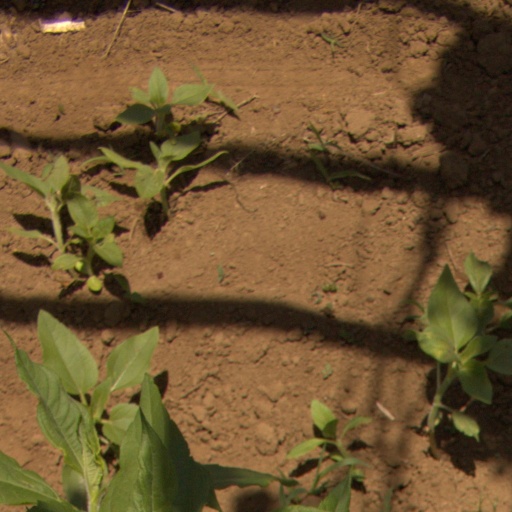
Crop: Jerusalem artichoke